Egg tart

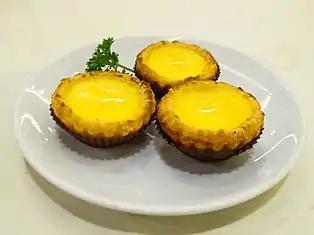
Hong Kong–style egg tart

Hong Kong egg tarts can trace their roots back to Guangzhou, and are a Chinese adaptation of the English custard tart. Egg tarts were introduced to Hong Kong via Guangzhou in the 1940s but initially could only be found in higher-end Western-style restaurants. In the 1960s, "cha chaan tengs" began to serve egg tarts, popularizing the pastry with the working-class Hong Kong population.